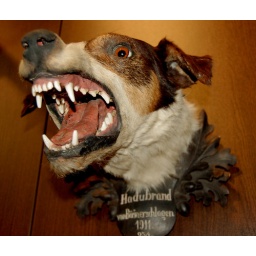
Mounted hunting dog killed by a bear